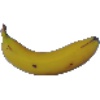
Label: Banana 1